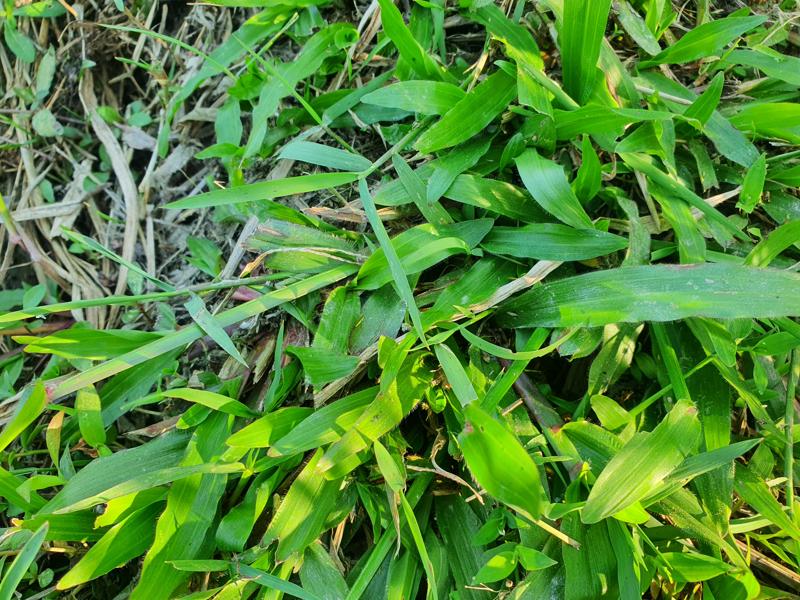
Weed species: Paspalum scrobiculatum